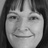
Emotion: happy